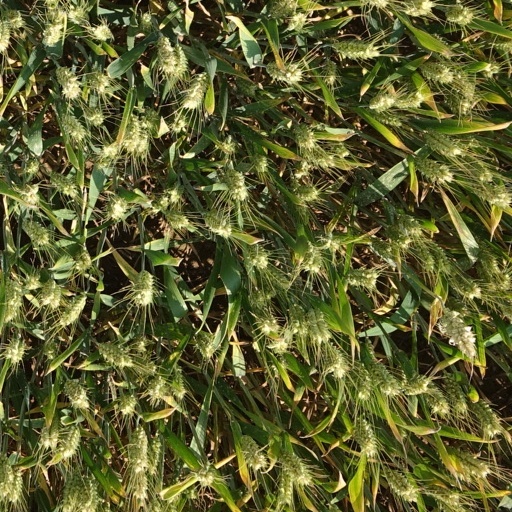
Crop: wheat